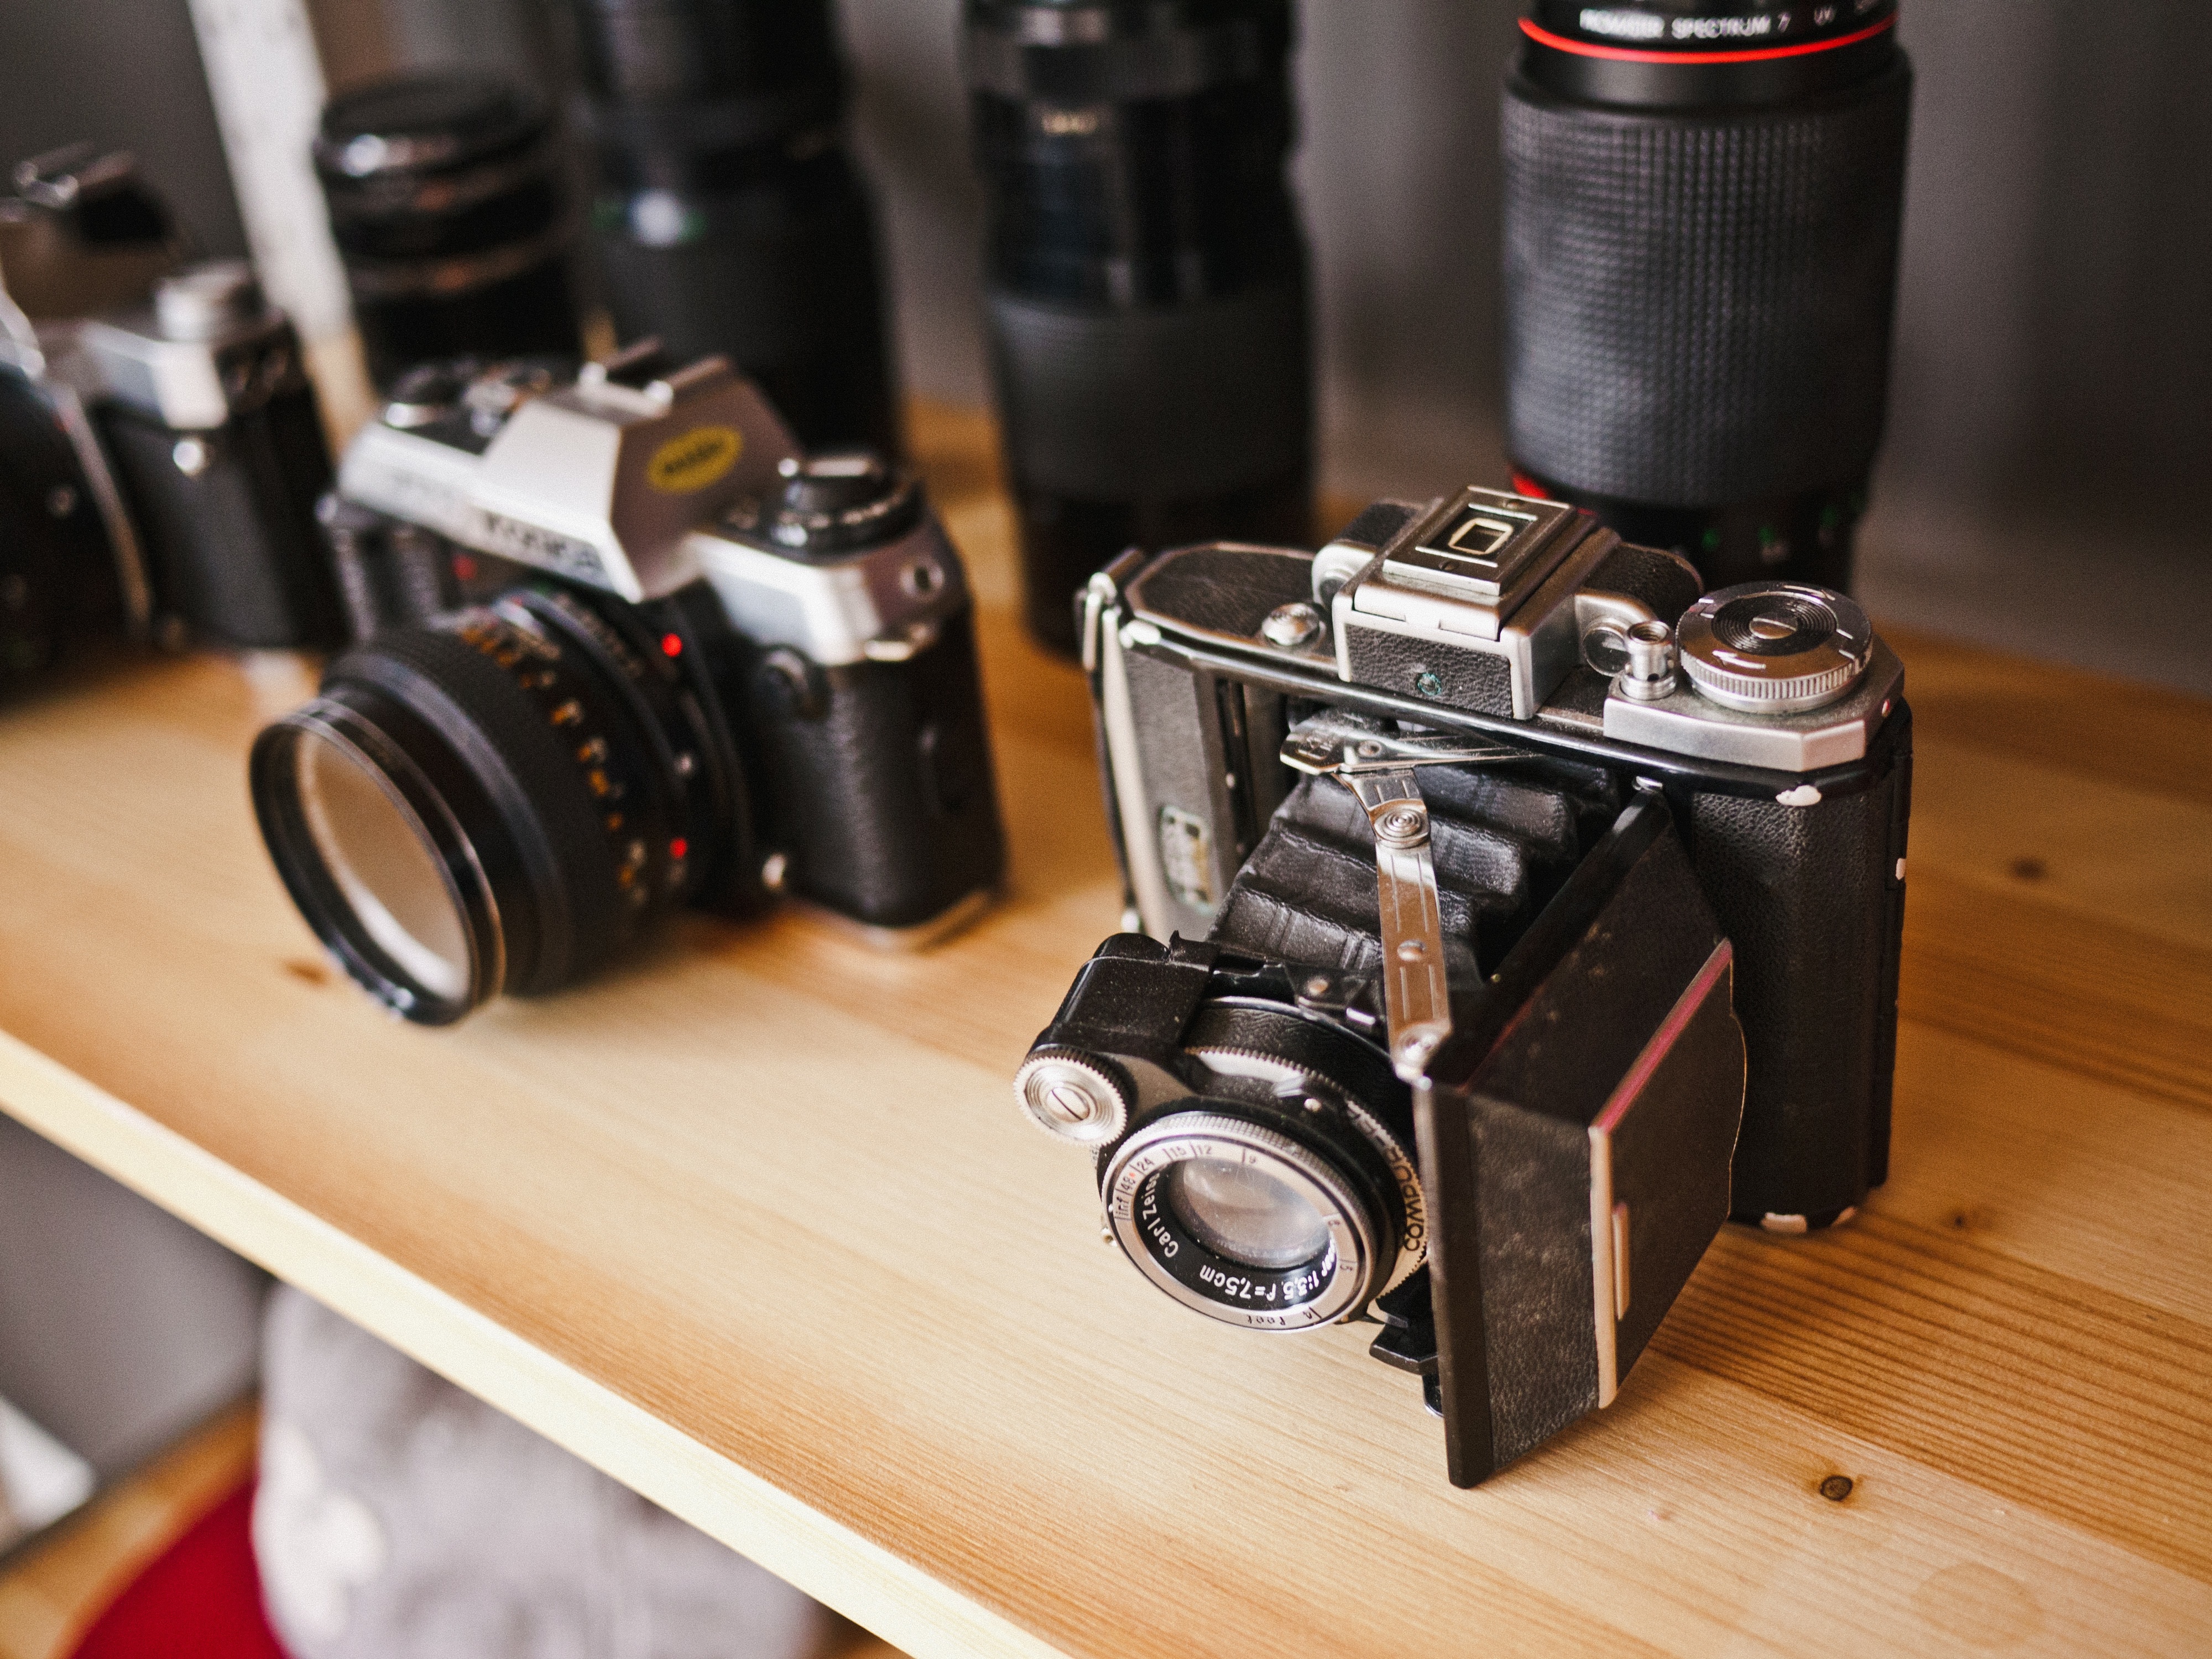
wood, technology, camera, photography, vintage, retro, old, photo, lens, equipment, shelf, reflex camera, digital camera, picture, classic, camera lens, digital slr, single lens reflex camera, cameras optics, photo cameras